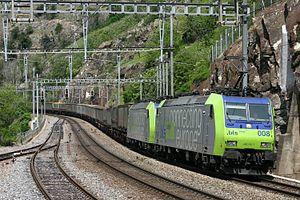
Cet article présente la liste du matériel moteur du chemin de fer du Lötschberg : locomotives, locotracteurs et automotrices
Par sa position géographique au centre de l'Europe, la Suisse possède un réseau routier et de chemin de fer dense. La traversée des Alpes constitue un enjeu stratégique pour les transports européens puisque les Alpes séparent le Nord et le Sud de l'Europe. Depuis les débuts de l'industrialisation des pays européens, la Suisse a dû constamment améliorer son réseau transalpin afin de favoriser son attractivité pour la localisation de nombreuses entreprises et sa position de plaque tournante des échanges.